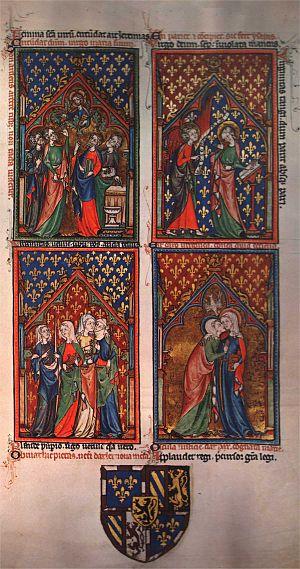
Le Psautier de Peterborough est un manuscrit enluminé contenant le livre des Psaumes, exécuté en Angleterre vers 1300-1318. Il a été copié pour Geoffrey de Crowland, abbé de Peterborough. Il contient un cycle de 71 miniatures illustrant l'Ancien et le Nouveau Testament selon le principe de la typologie biblique. Il est actuellement conservé à la Bibliothèque royale de Belgique.